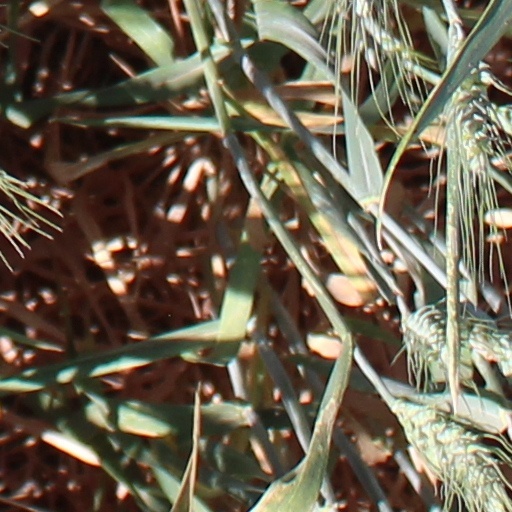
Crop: wheat